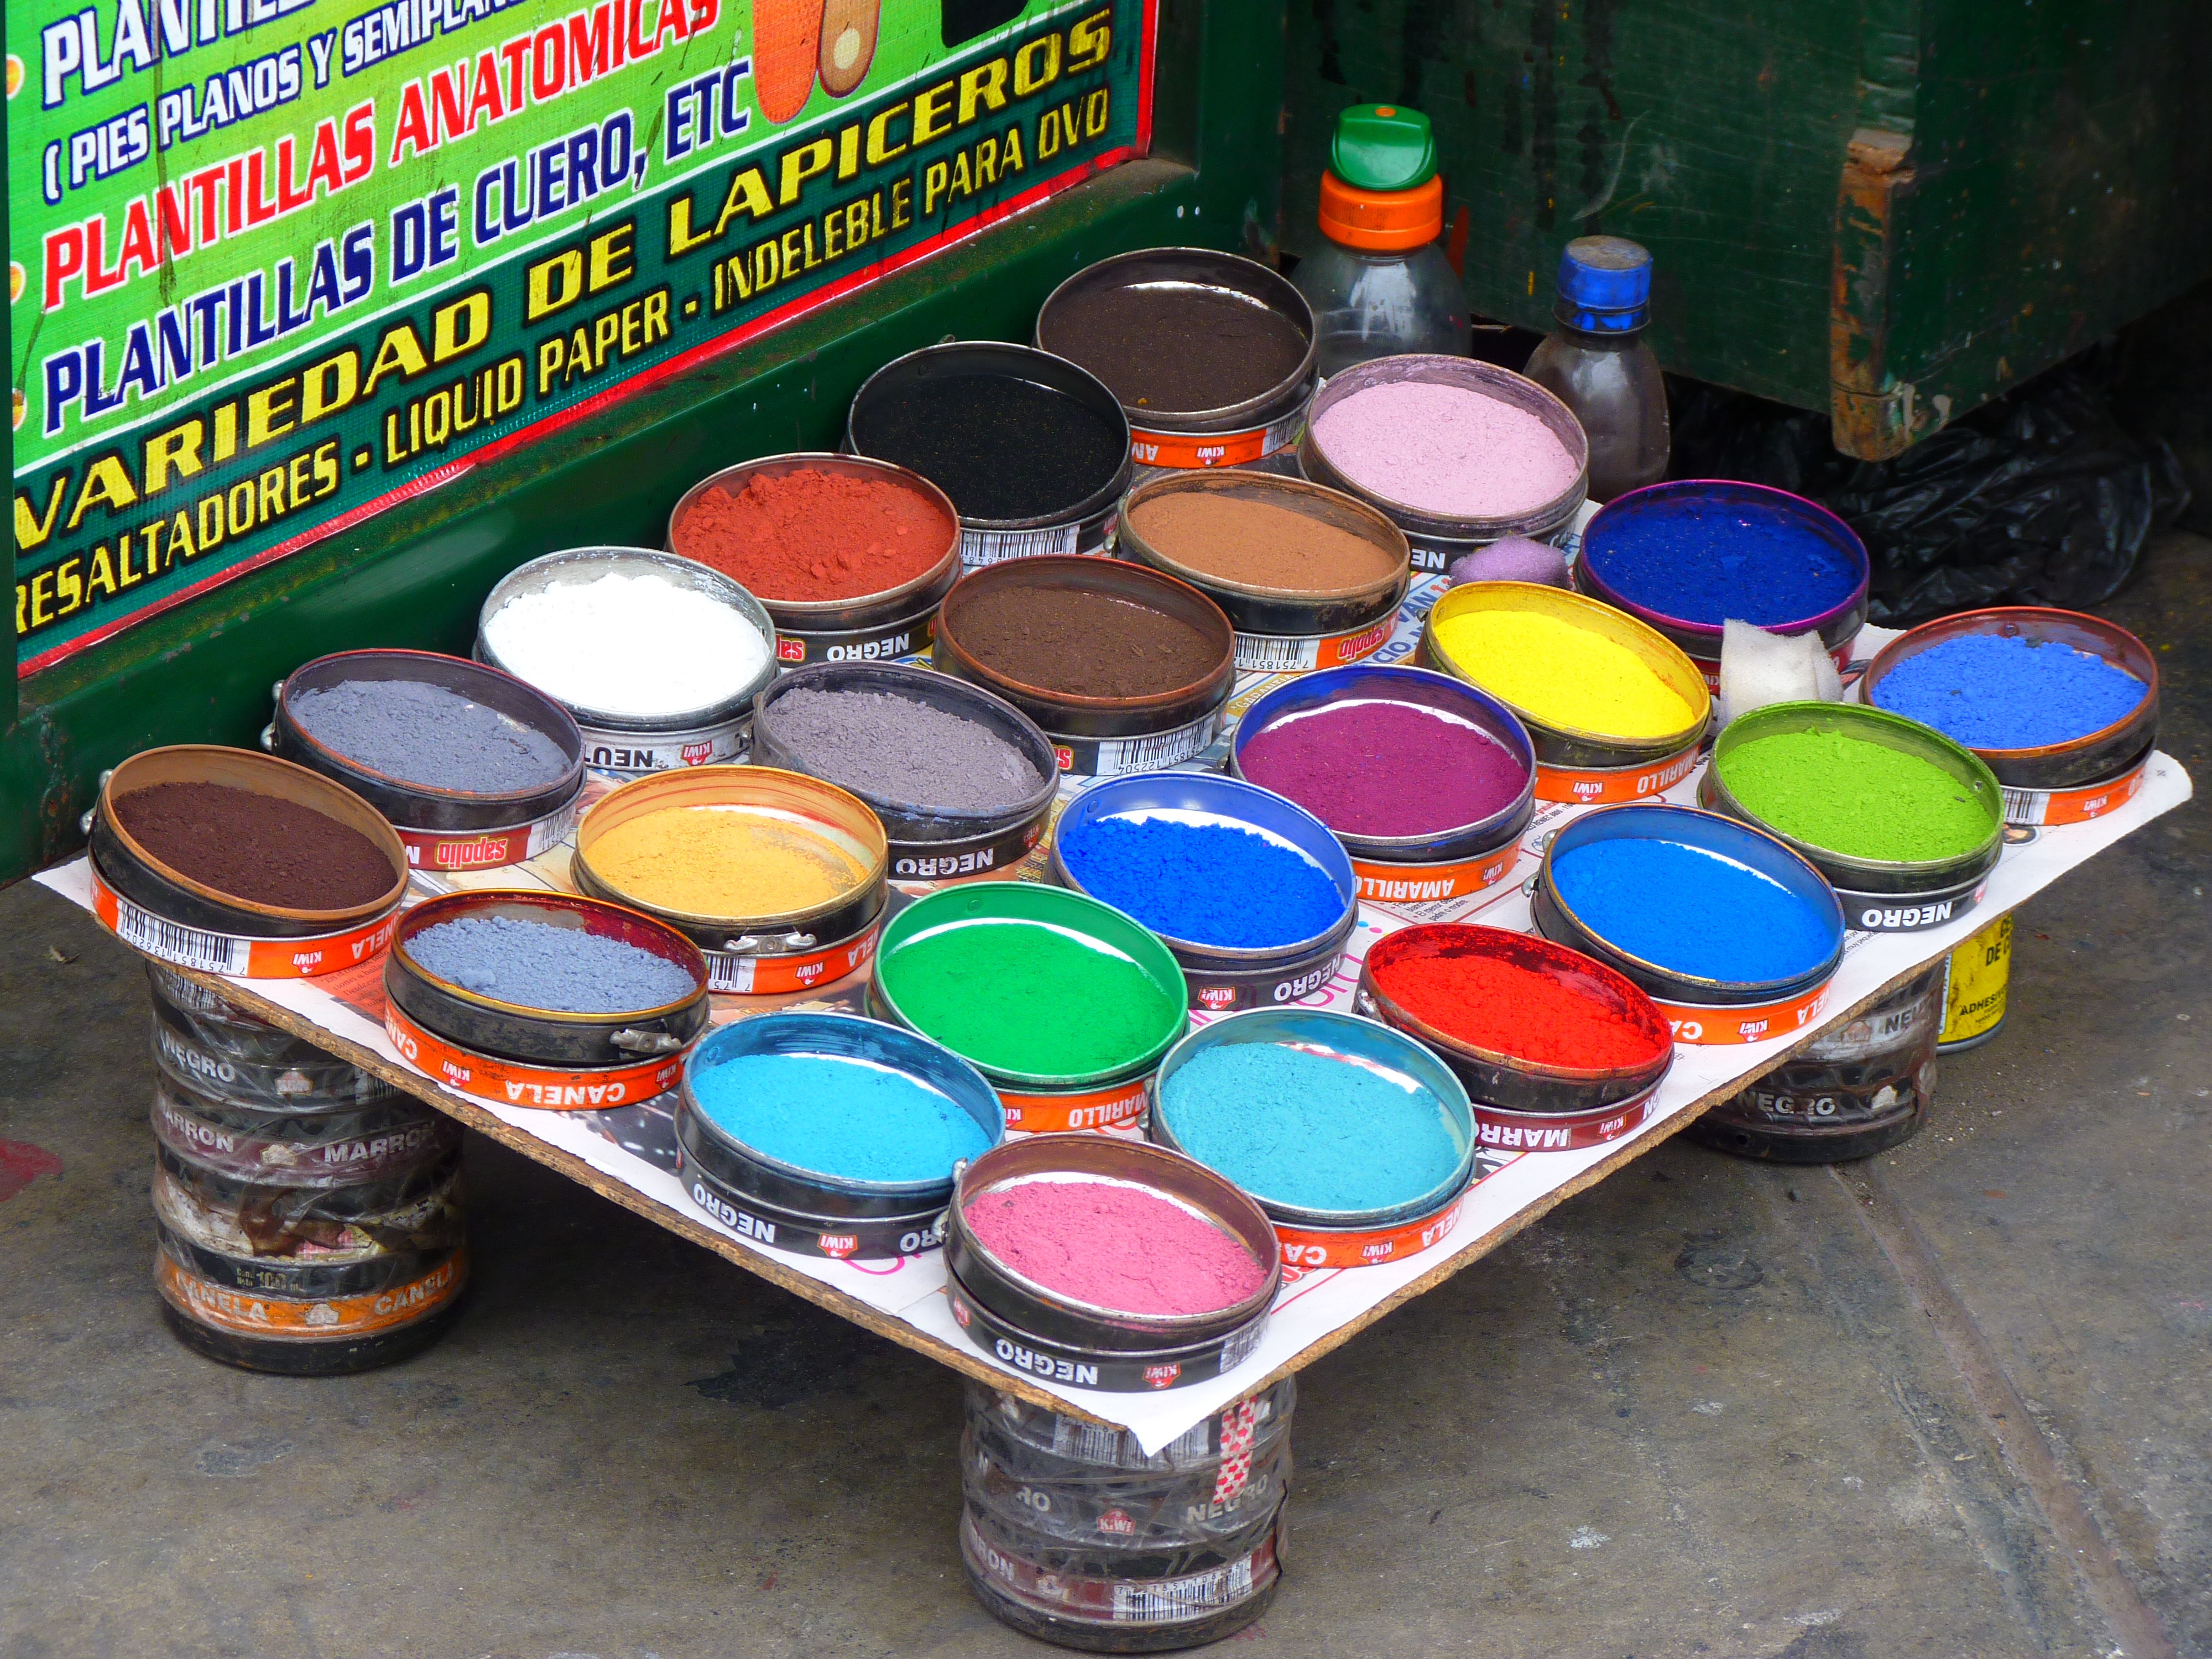
orange, food, red, color, brown, paint, colorful, yellow, drum, toy, coloring, art, bright, malkasten, farbpulver, color powder, ink cup